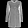
Label: Coat